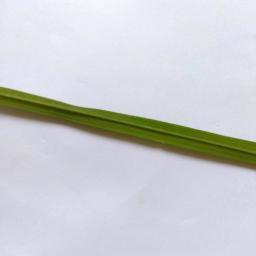
Label: Rice___Healthy